Broken (2013 film)

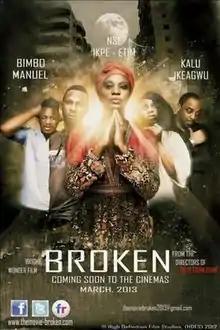
Theatrical poster

Broken is a 2013 Nigerian drama film written, produced and directed by Bright Wonder Obasi, starring Nse Ikpe Etim, Bimbo Manuel and Kalu Ikeagwu. It received six nominations at the 2013 Nollywood Movies Awards including awards for "Best lead actor, Best Supporting actor, Best Supporting Actress, Best Cinematography, Best Make-up and Best Rising star Female".